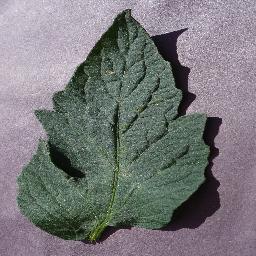
Label: Tomato___Target_Spot